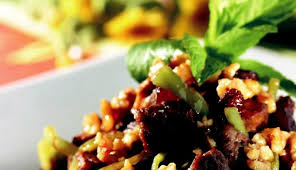
Yemek: et_sote